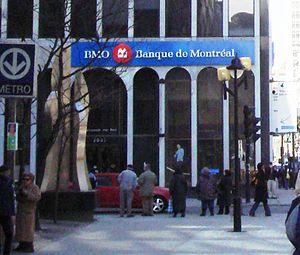
Voici la liste des banques canadiennes à charte fédérale. Une telle charte accordée par le gouvernement du Canada permet à l'institution d'opérer à travers tout le pays, si elle est de propriété canadienne, ou avec des restrictions, si elle est étrangère. Des coopératives d'épargne existent dans plusieurs provinces. Ces dernières ont une charte provinciale qui les restreignent à ce territoire. La plus importante de celles-ci est le réseau des Caisses Populaires Desjardins du Québec, associé aux Caisses Populaires en Ontario, au Nouveau-Brunswick et au Manitoba pour contourner la restriction de sa charte.